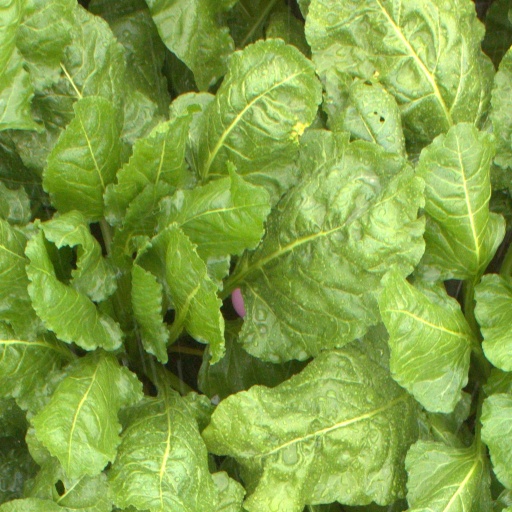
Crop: sugar beet